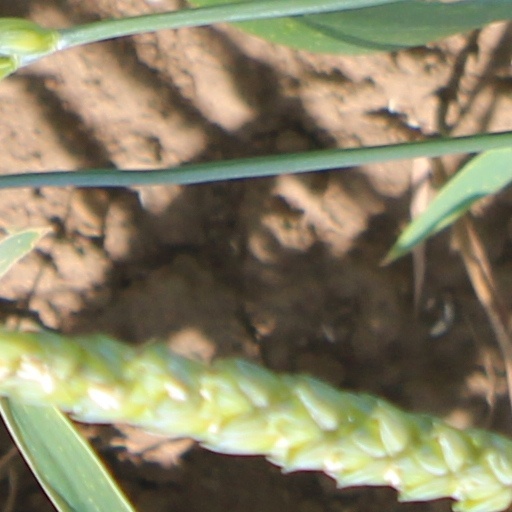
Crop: wheat